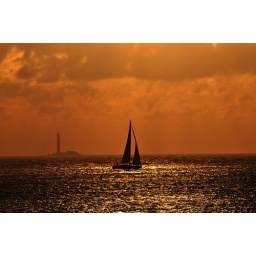
Sailing boat at sunset, with Planier lighthouse in the background; Marseille